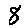
Label: 8